List of ships of the United States Army

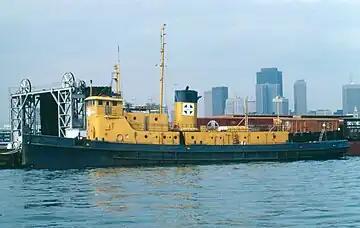
The Paul P. Hastings tugboat (ex U.S. Army "LT-814") in China Basin, San Francisco in 1982. At this time she was the last of the Santa Fe Railroad tugs still in service.

A class of small coastal and inter-island freighters during World War II were first designated "FP" for "freight and passenger" with early acquisitions being a variety of commercial hulls. Early in the war a number of designs were inaugurated. Some, such as "Design 277" (Vessel, Passenger-Cargo, Diesel, Wood, 114') were wooden hull while the "classic" "Design 381" (Vessel, Supply, Diesel, Steel, 177') was a miniature steel cargo vessel with two hatches and central booms. Only fifteen of the larger wooden vessels, Design 342 (Vessel, Passenger-Cargo, Diesel, Wood, 148'), were built to serve largely in the Pacific Northwest and Alaska. These, as with all the smaller Army ships, were simply designated "U.S. Army "name" (number)", and not designated U.S. Army Transport (USAT). They were operated by Transportation Corps with a variety of crewing schemes. A few were all military, many were civilian crewed and a large number were U.S. Coast Guard crewed. The USCG crewed vessels have more Army history preserved than most of these little ships.